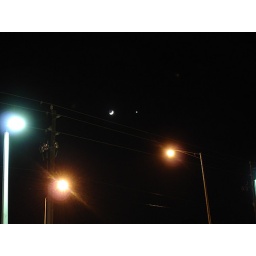
The moon and Venus over telephone poles and street lights, Naples, Florida.